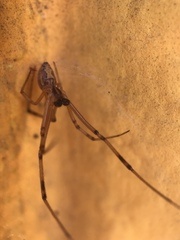
Species: Lactrodectus_hesperus